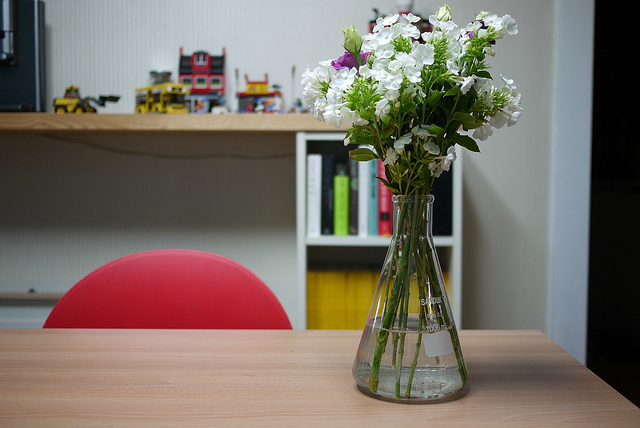
user: Given an image and a question. Answer the question in a short answer. Question: From what outdoor area of a house would you gather these? Short Answer:
assistant: garden